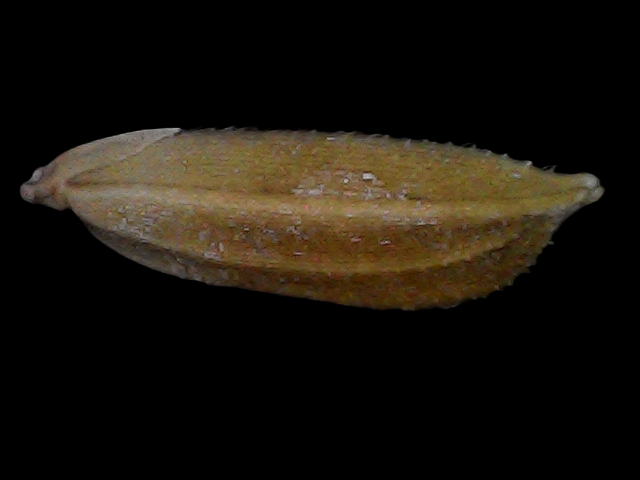
Rice variety: Bd56